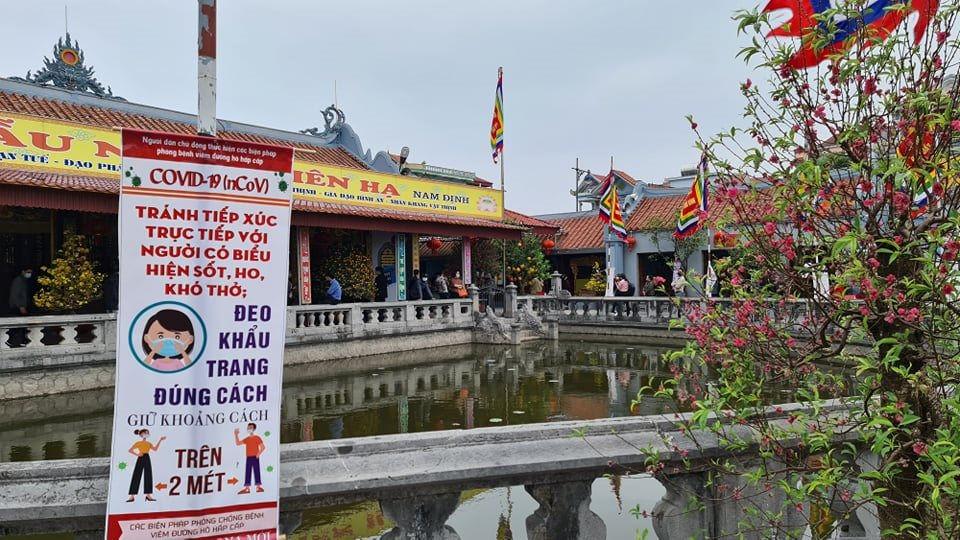
có một cái hồ nước xuất hiện ở trong bức ảnh